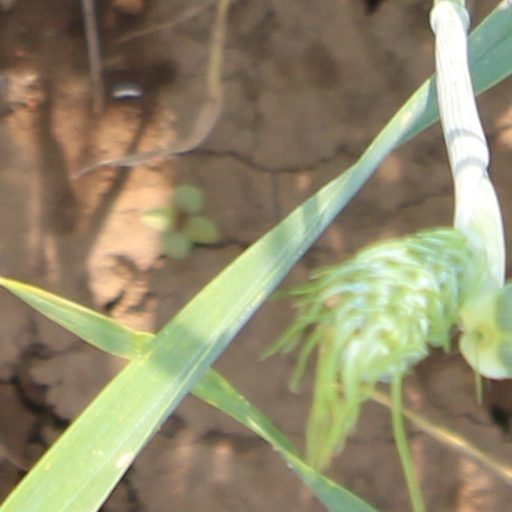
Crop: wheat